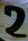
Number: 2